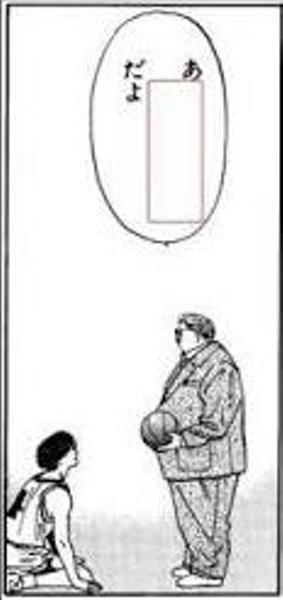
回答: んぱんは君